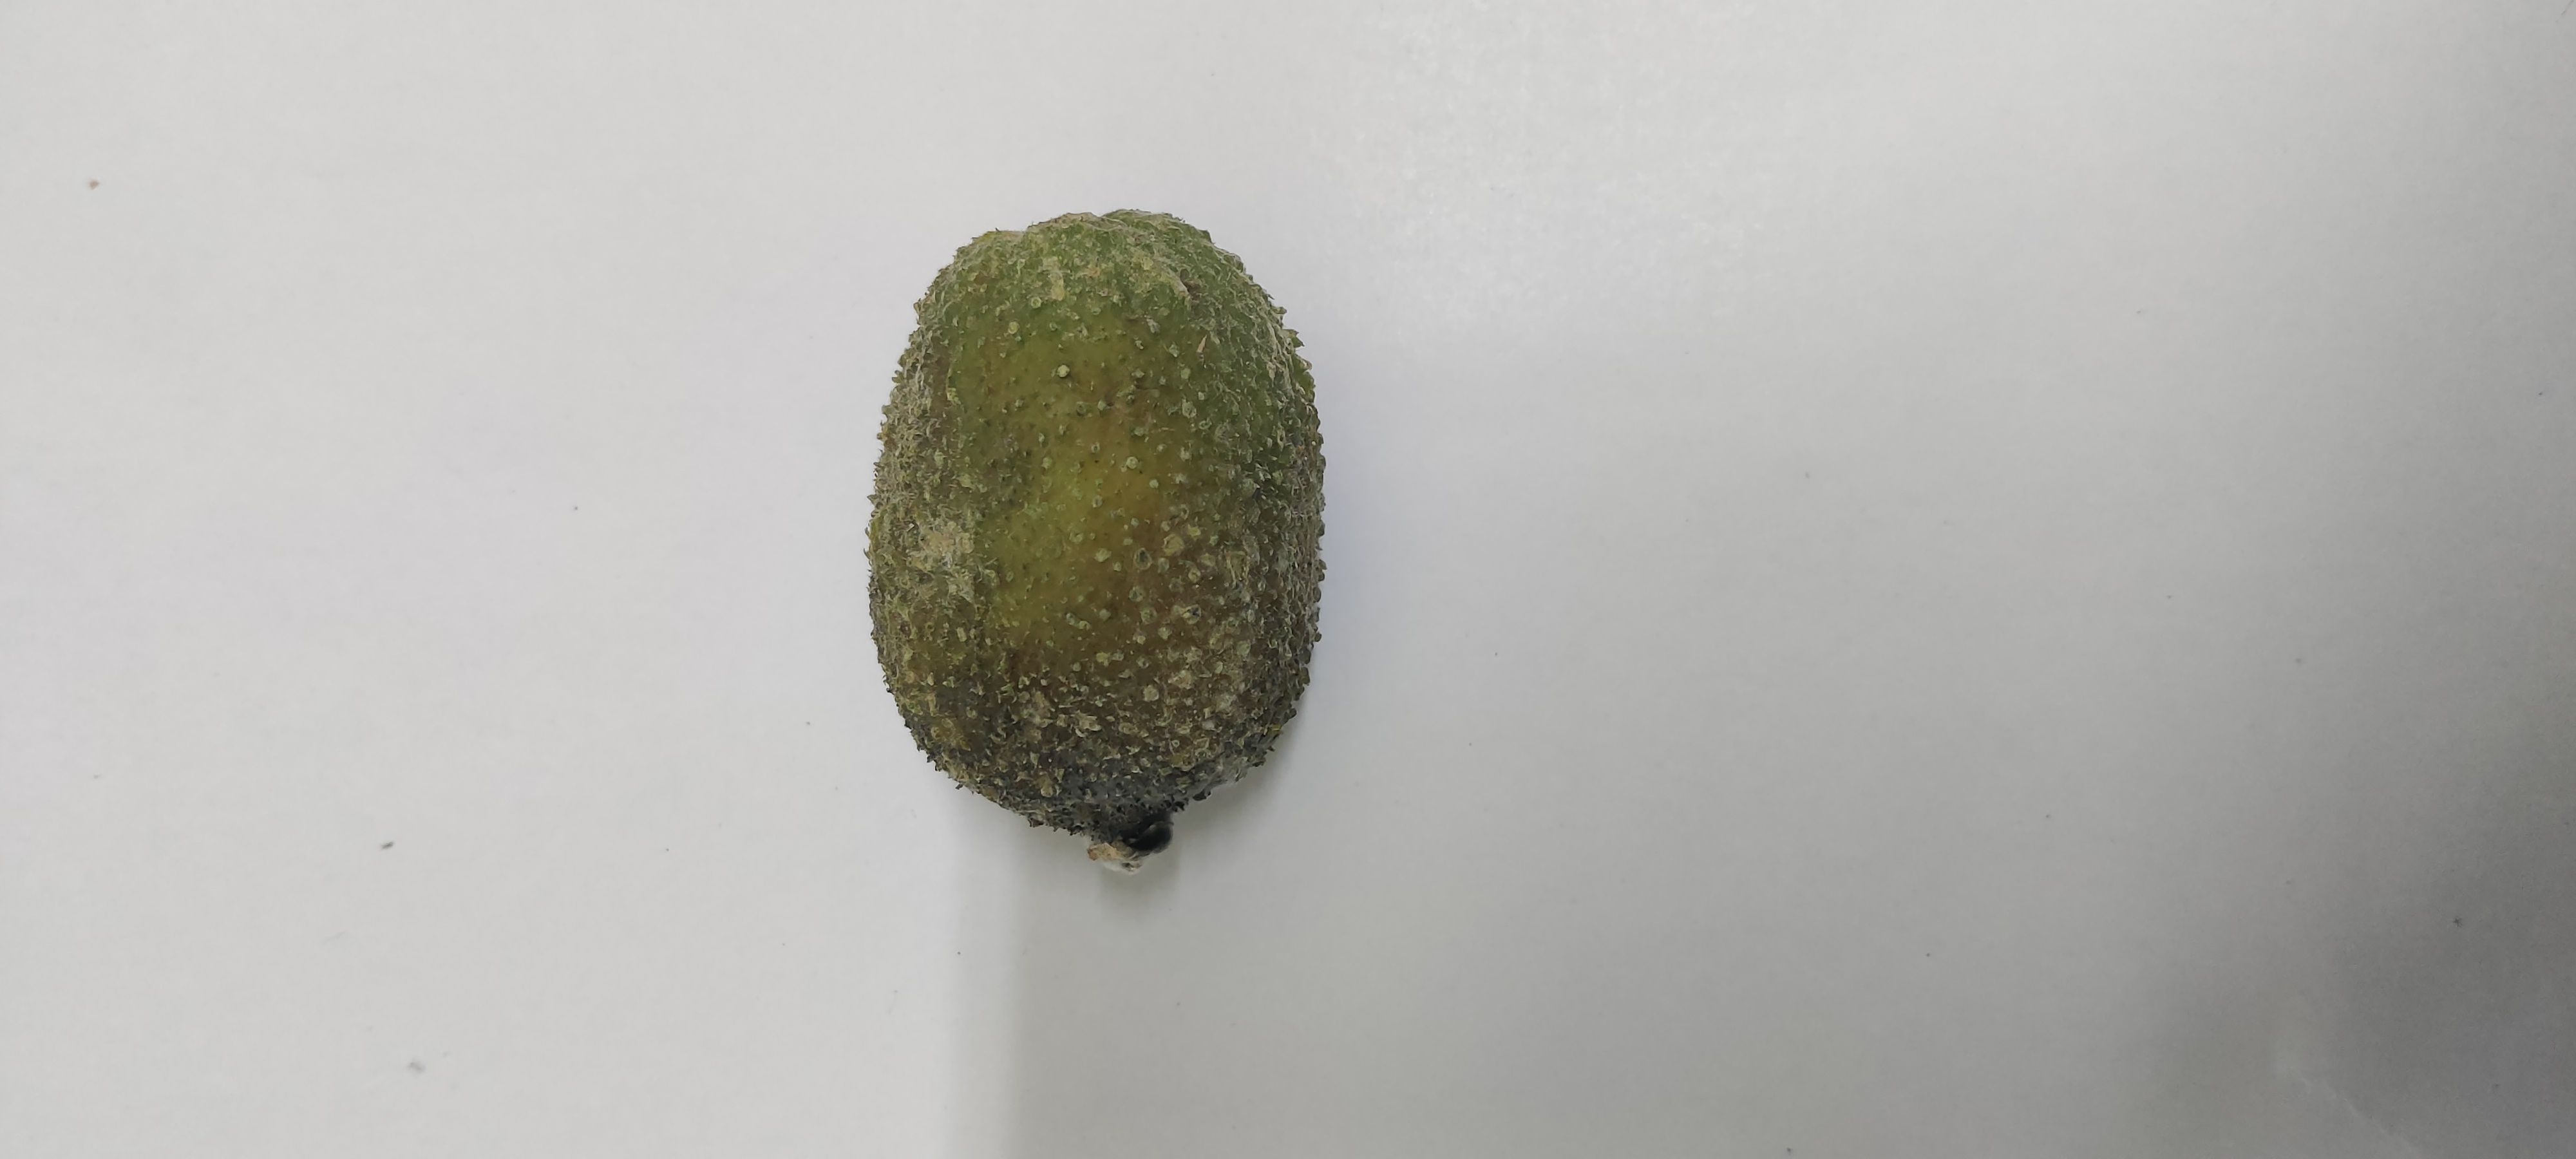
Crop: Spiny Gourd
Condition: Severely Damaged